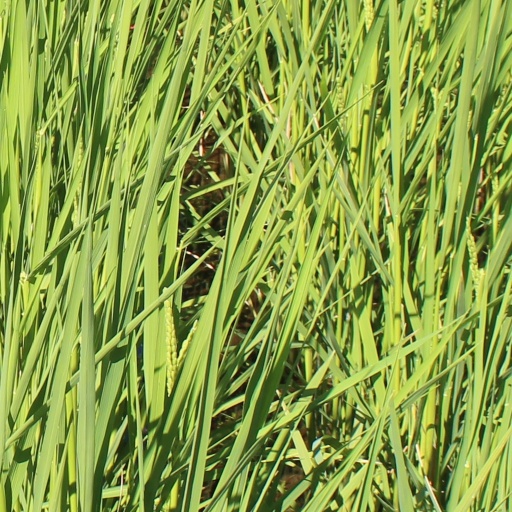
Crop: rice